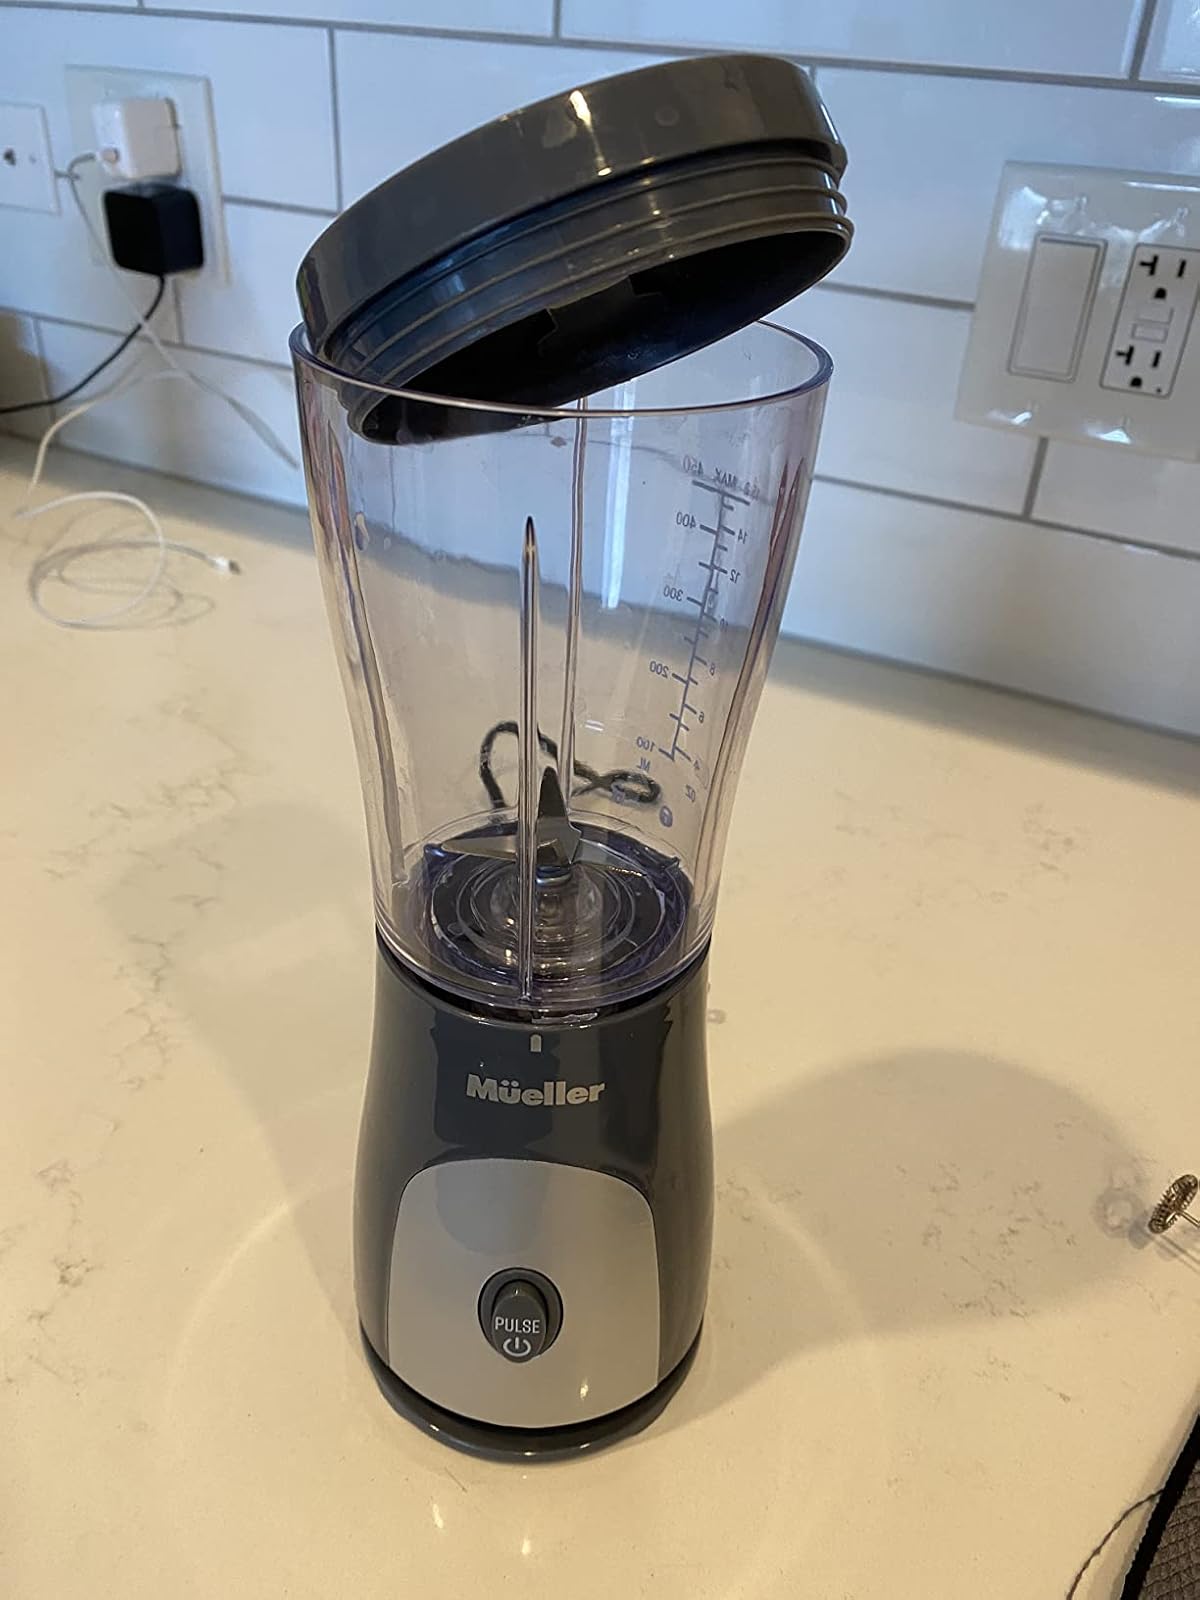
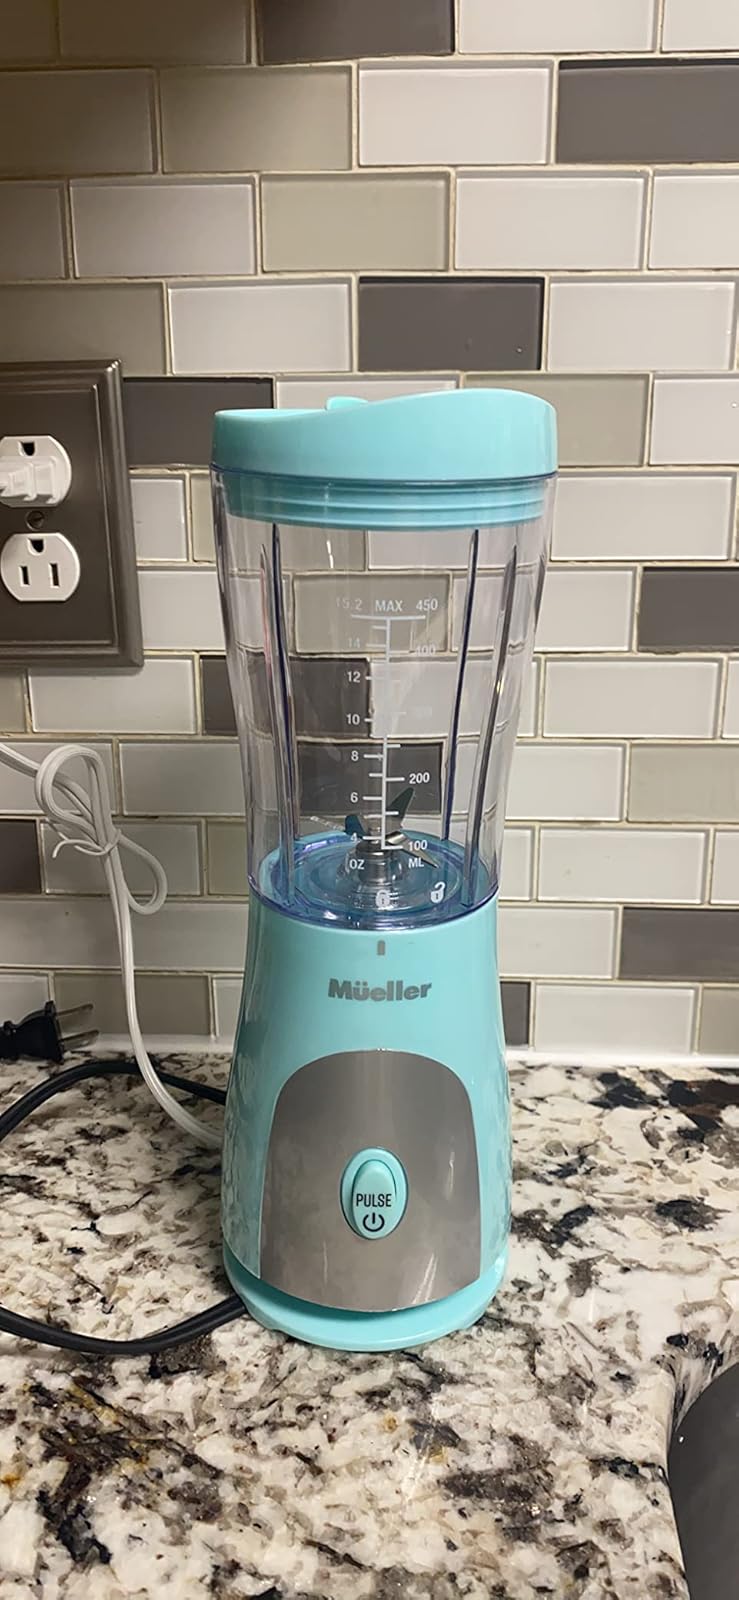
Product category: items_blender
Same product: no